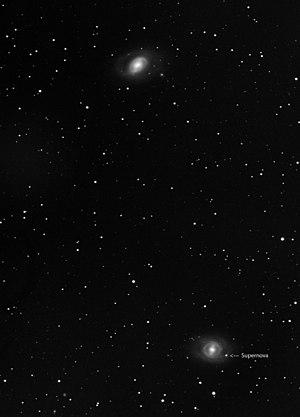
M95 est une galaxie spirale barrée relativement rapprochée et située dans la constellation du Lion à environ 35 millions d'années-lumière de la Voie lactée. Elle a été découverte par l'astronome français Pierre Méchain le 20 mars 1781. Charles Messier a observé cette galaxie 4 jours plus tard, le 24 mars 1781, et il l'a inscrite à son catalogue.